Affordable Care Act

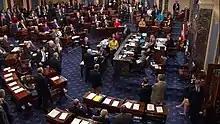
McCain votes no on repealing the Affordable Care Act by giving a thumbs down.

During a midnight congressional session starting January 11, the Senate of the 115th Congress of the United States voted to approve a "budget blueprint" that would allow Republicans to repeal parts of the law "without threat of a Democratic filibuster". The plan, which passed 51–48, was named by Senate Republicans the "Obamacare 'repeal resolution. Democrats opposing the resolution staged a protest during the vote.